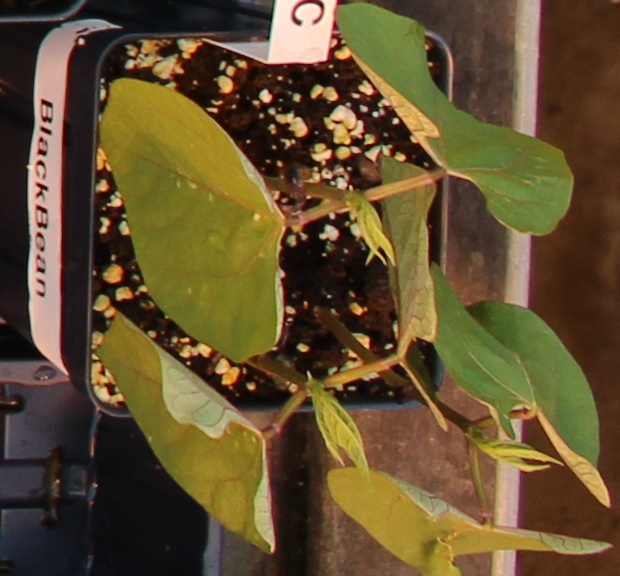
Label: Blackbean